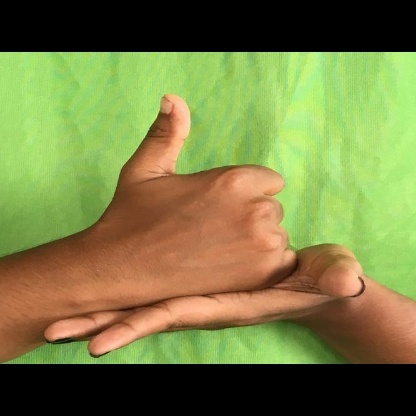
Mudra: Shivalinga